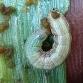
Crop: Onion
Condition: caterpillar-p